Adam Walton

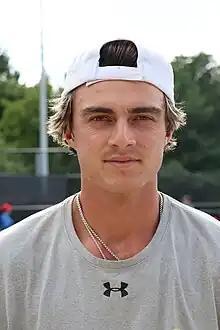
Walton at the 2023 Cary Challenger

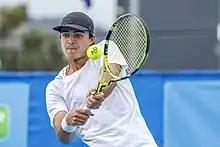
Canberra- 1 January 2023 - Australia's Adam Walton (WC)- in a round one qualifying match at the Canberra International ATP 100 Challenger tournament.

Adam Walton (born 17 April 1999) is an Australian professional tennis player. Walton has a career high ATP singles ranking of world No. 84 achieved on 21 July 2025. He also has a career high doubles ranking of No. 136 achieved on 4 March 2024. He has won four singles and four doubles titles on the ATP Challenger Tour.